Sky position (RA, Dec in degrees): 144.867, 2.884
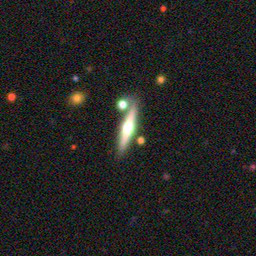
Galaxy morphology: Edge-on Galaxies with Bulge